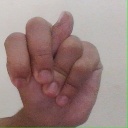
अक्षर: न